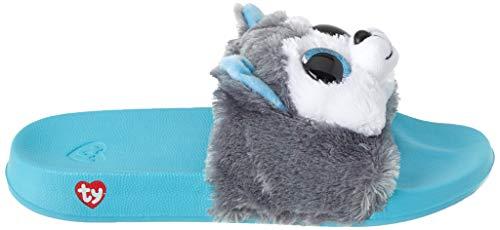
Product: Ty Slush - Pool Slides lrg
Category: Toys & Games | Stuffed Animals & Plush Toys
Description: Slush makes her summer Fashion debut alongside her friends on these pool slides.
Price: $10.99
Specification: ProductDimensions:9x7.5x3inches|ItemWeight:8.5ounces|ShippingWeight:8.5ounces(Viewshippingratesandpolicies)|ASIN:B07DV6CWWL|Itemmodelnumber:95462|Manufacturerrecommendedage:36months-8years